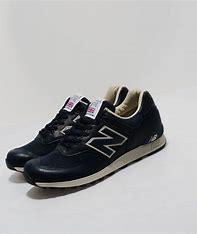
Brand: New
Model: Balance 576